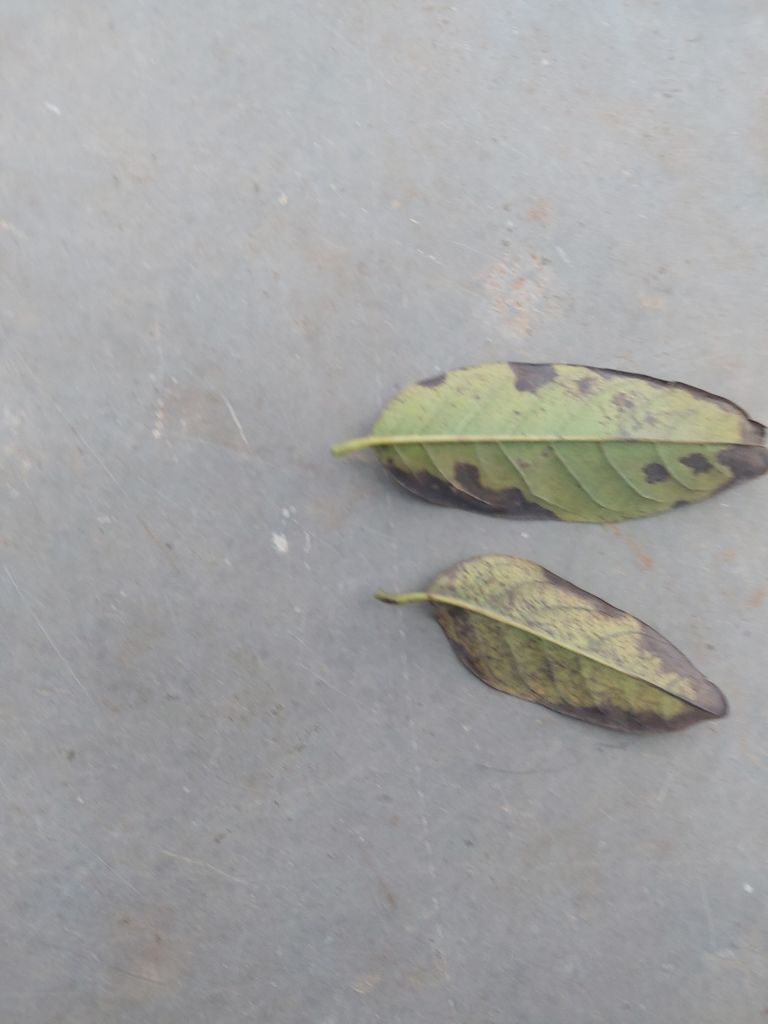
Disease label: Leaf spot on Leaves